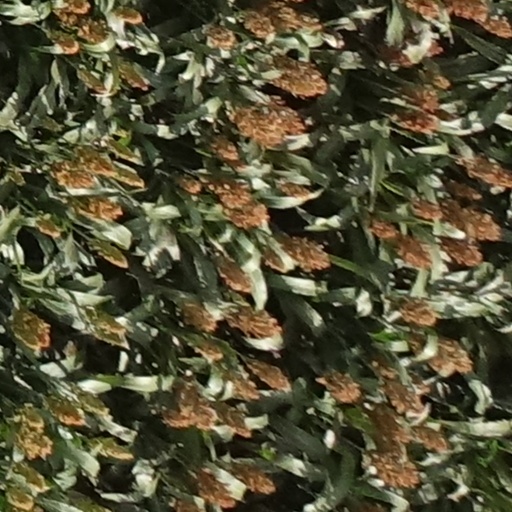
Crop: sorghum